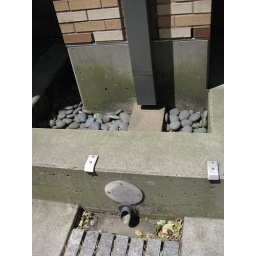
This well-designed system sends water from the roof into a drain that runs under the sidewalk and into a garden.